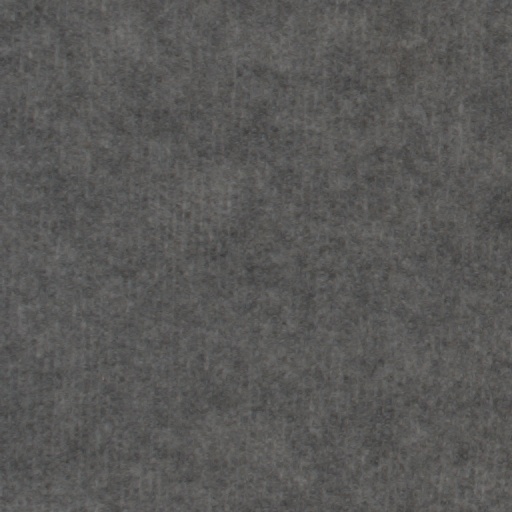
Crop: wheat